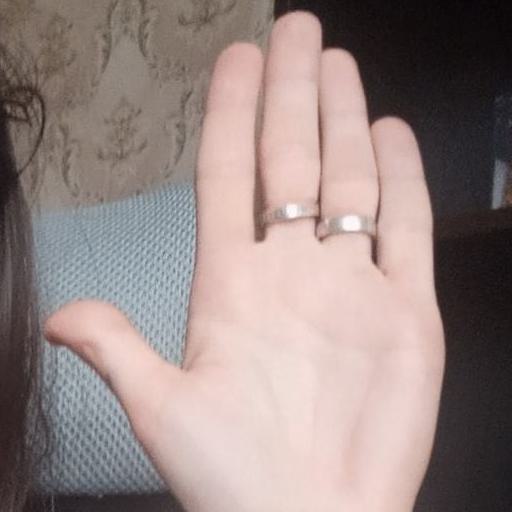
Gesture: stop